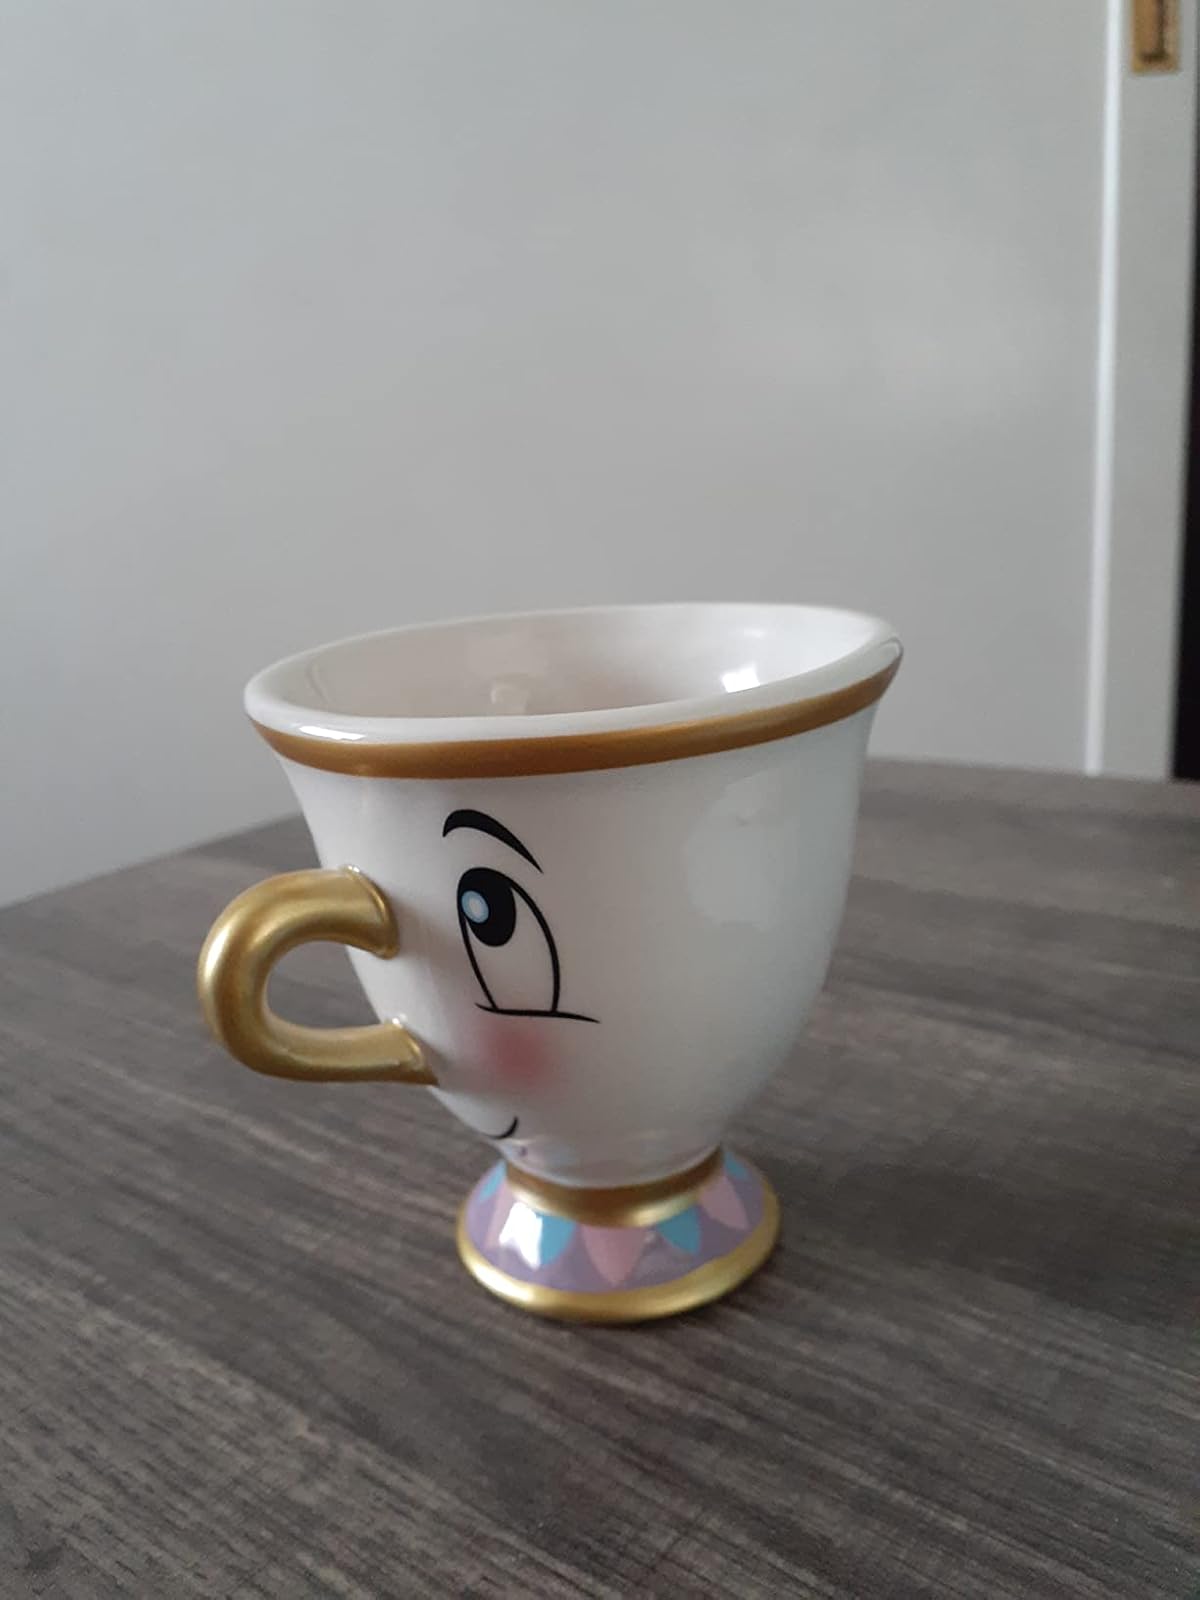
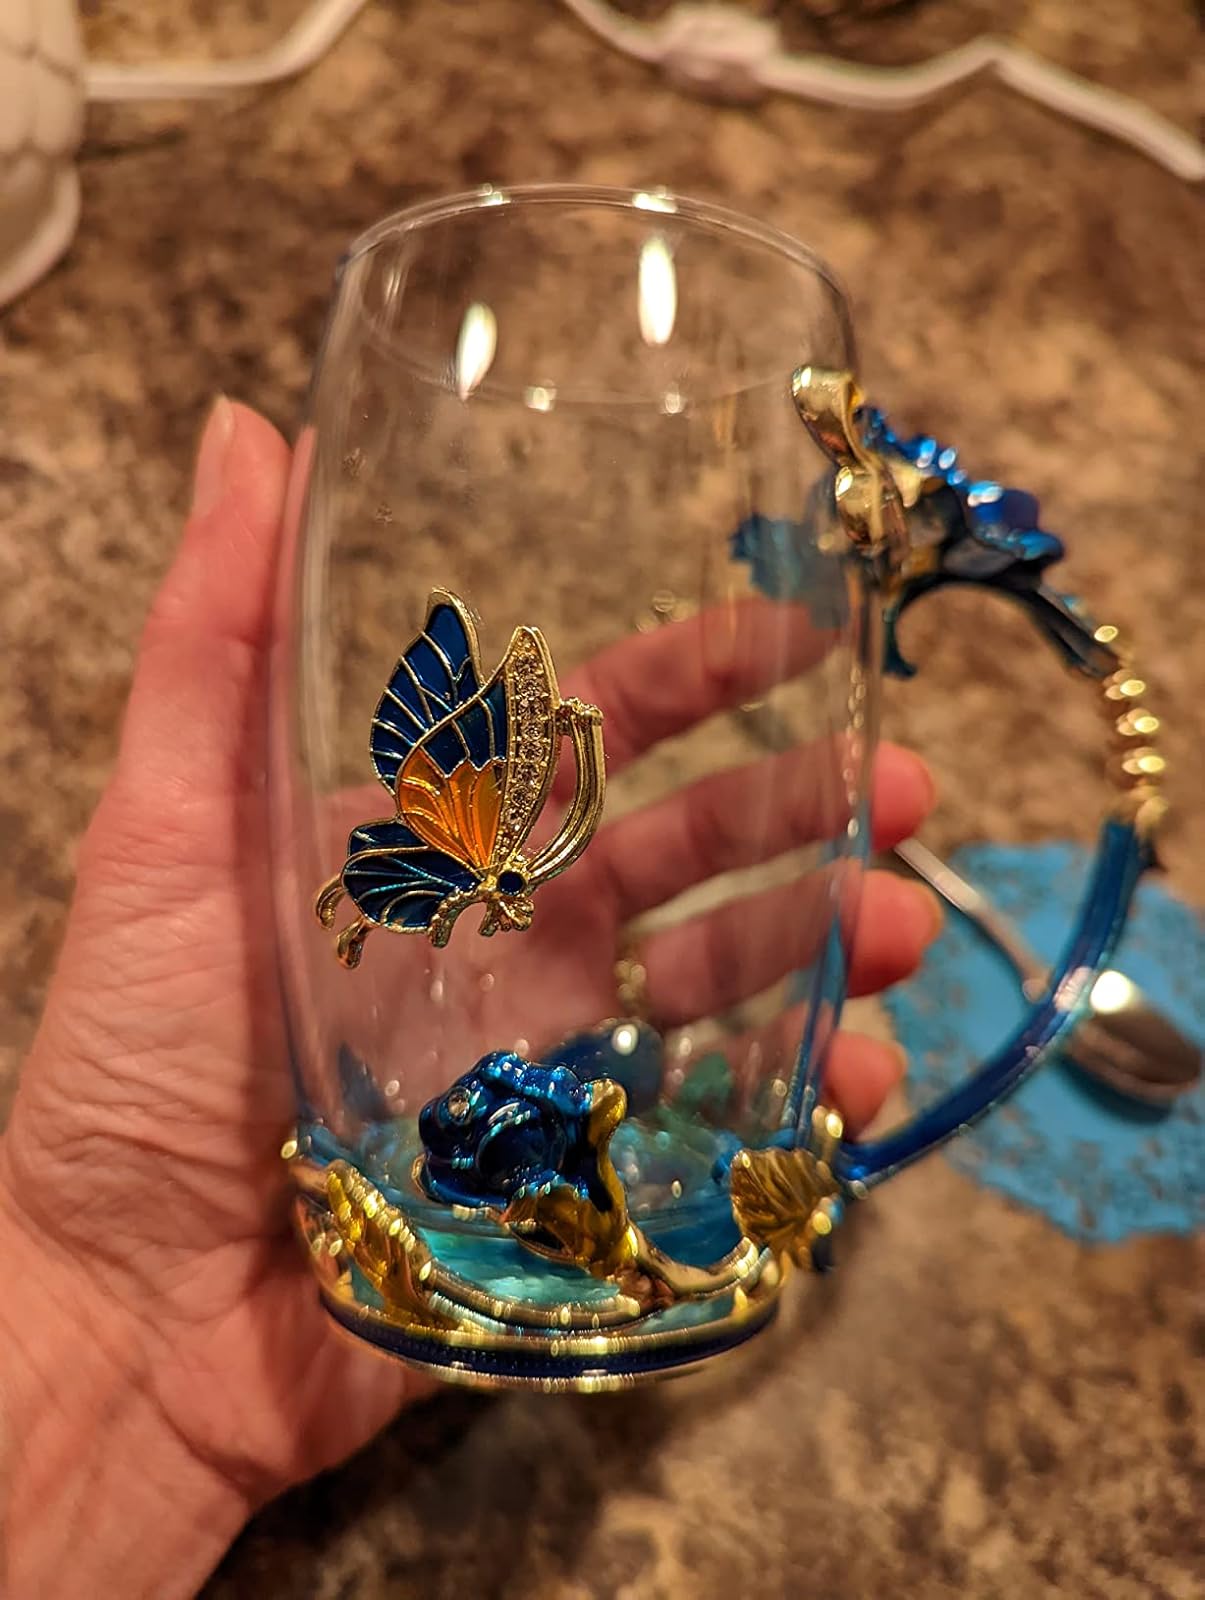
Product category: items_mug
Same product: no